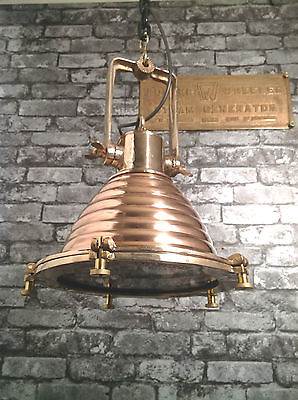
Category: lamp